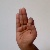
The image shows a hand gesture representing the letter 'F' in Indian Sign Language.